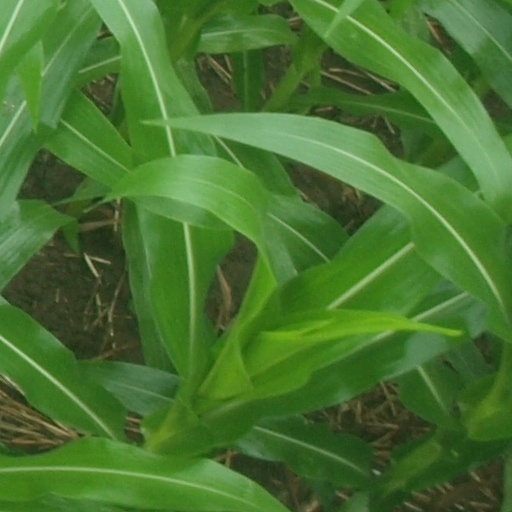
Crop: maize; corn